International Union of History and Philosophy of Science

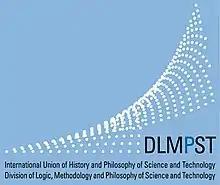
DLMPST logo

The Division of Logic, Methodology and Philosophy of Science and Technology (DLMPST) is an international non-governmental organisation devoted to international cooperation in the fields of logic and philosophy of science across the world. Together with the "Division of History of Science and Technology" (DHST), the DLMPST forms one of the two divisions of the International Union of History and Philosophy of Science and Technology, representing the fields of logic and philosophy of science in the International Science Council (ISC).